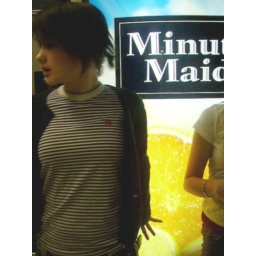
minute maid is &amp;quot;thee&amp;quot; best. preferably in a glass bottle